Half Moon, Herne Hill

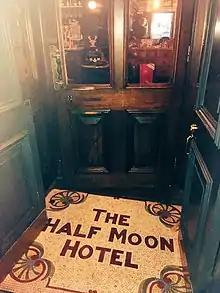
Photo of the tiled entrance to the Half Moon Hotel in Herne Hill, London.

John Webb is shown to be the tenant of the Half Moon Public House, stable and paddock for 22 years from 1824. John Webb of the Half Moon Public House, Dulwich is also shown in Old Bailey records from 1833, providing a reference of good character for a prisoner named William Patten, aged 22, who was found guilty of stealing 2 live pigs and sentenced to be "Transported for Seven Years".